Pure Colour

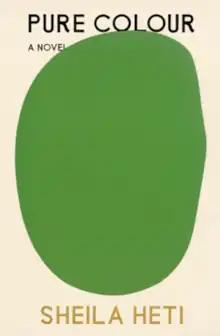
2022 hardcover edition

Pure Colour is a novel by Canadian author Sheila Heti. Published by Knopf Canada, the book won the 2022 Governor General's Award for English-language fiction.